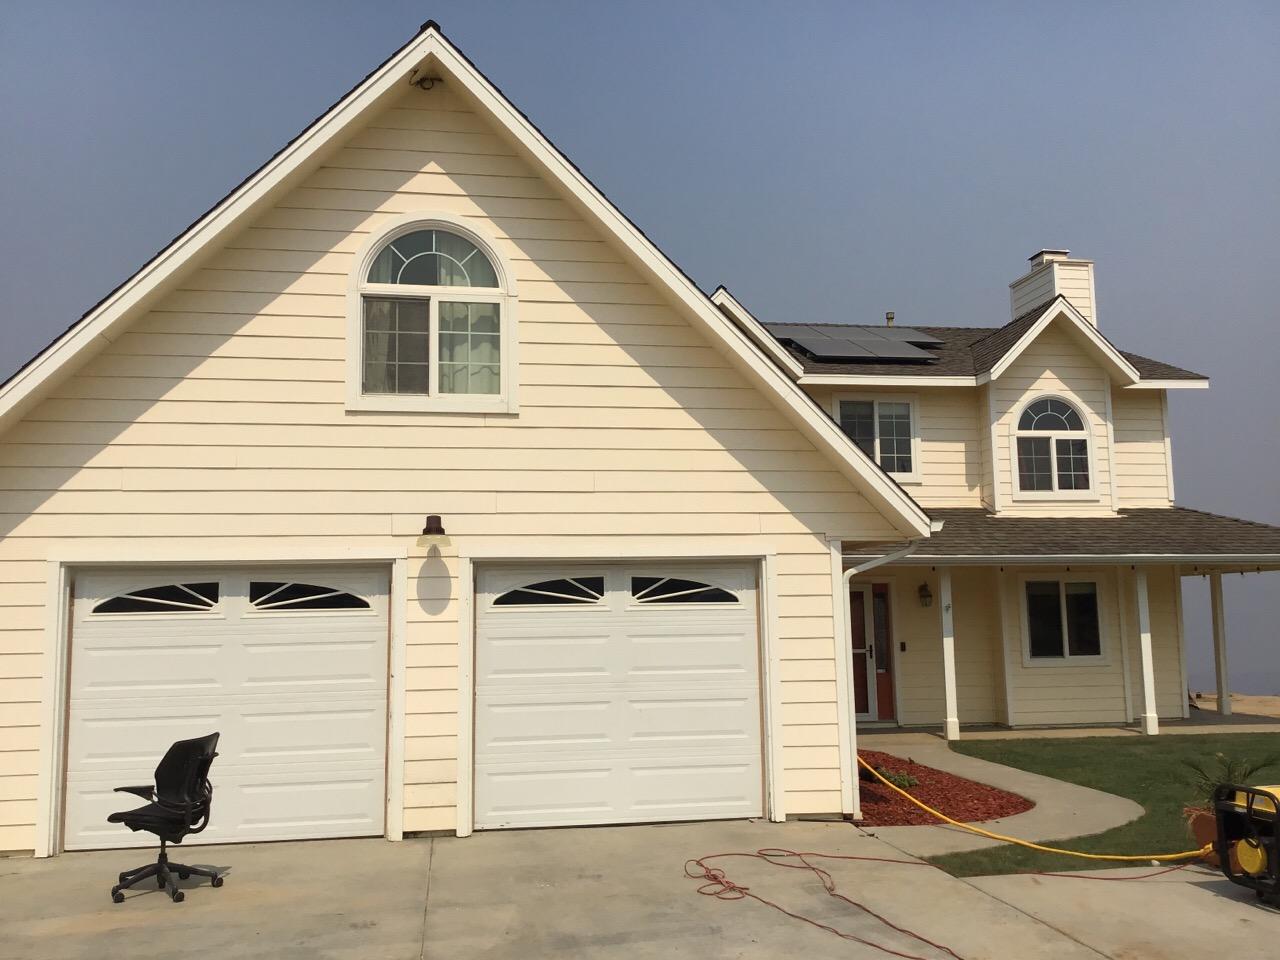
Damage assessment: no_damage